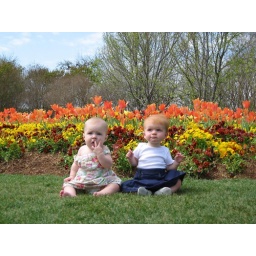
b & p in orange flowers